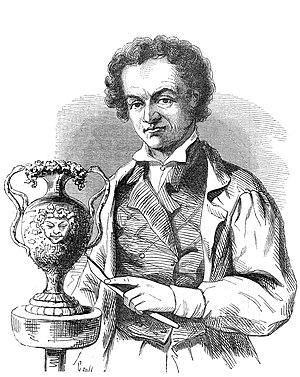
""Avisseau, potier à Tours""."
Charles-Jean Avisseau, né à Tours en 1796 et mort dans cette même ville en 1861 est un céramiste connu pour avoir produit des céramiques très proches de la technique et du style du céramiste et écrivain Bernard Palissy.